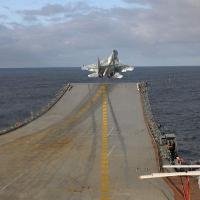
Weather: cloudy or overcast